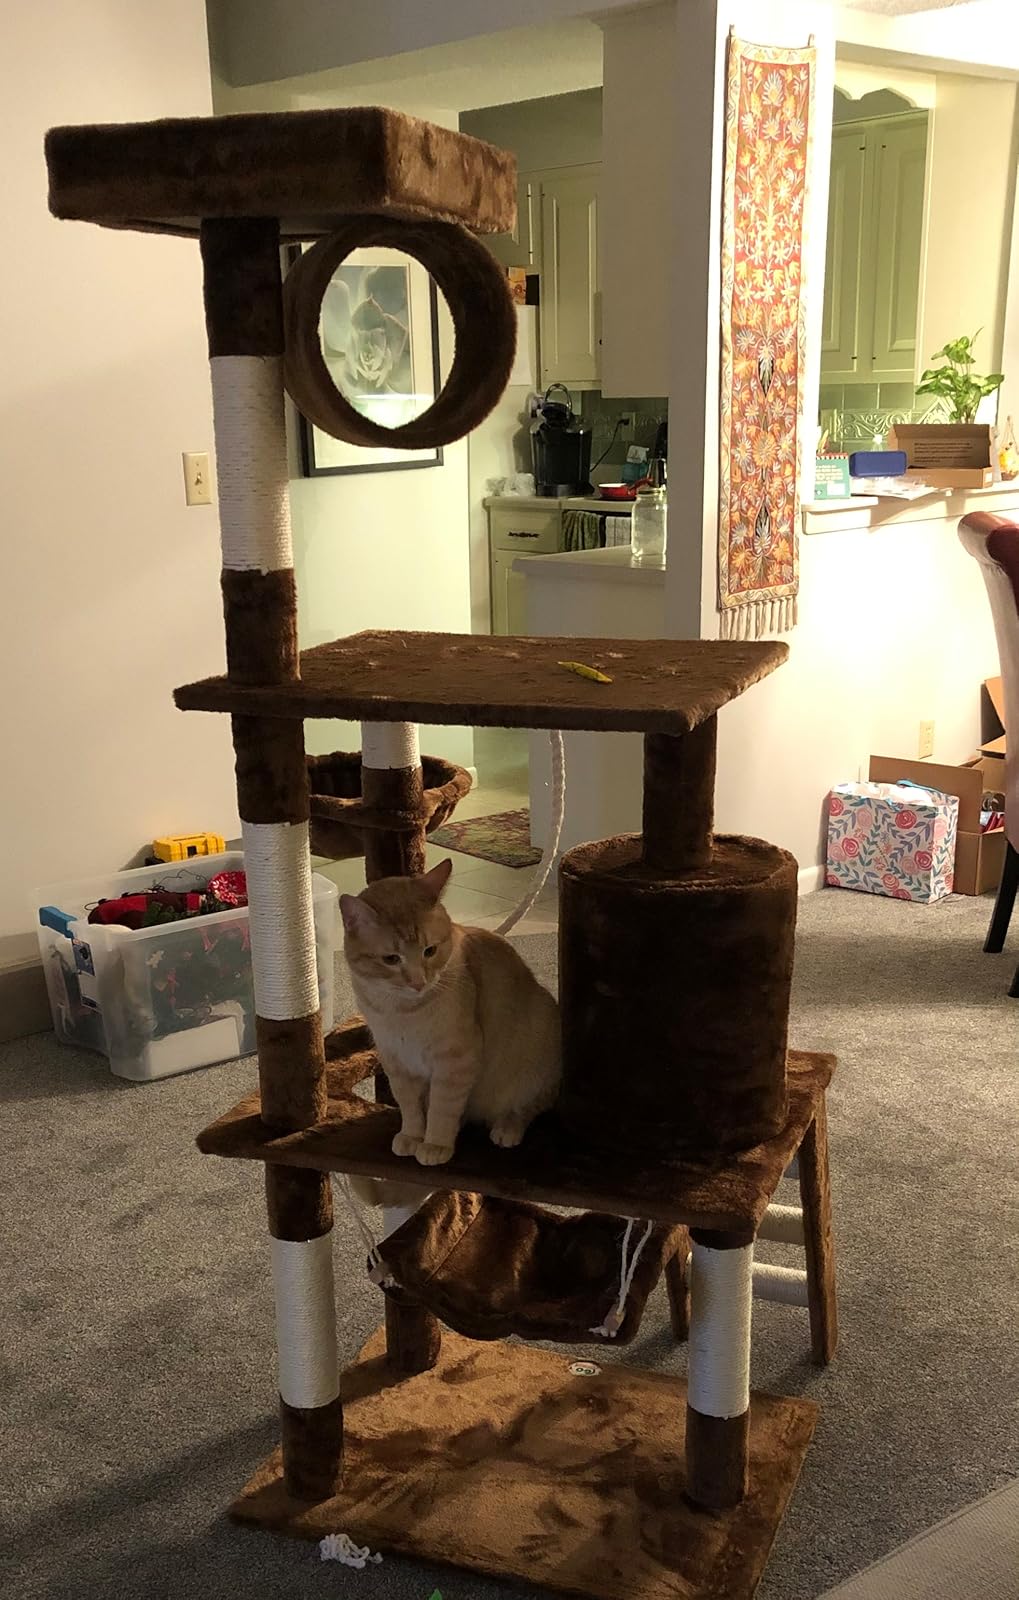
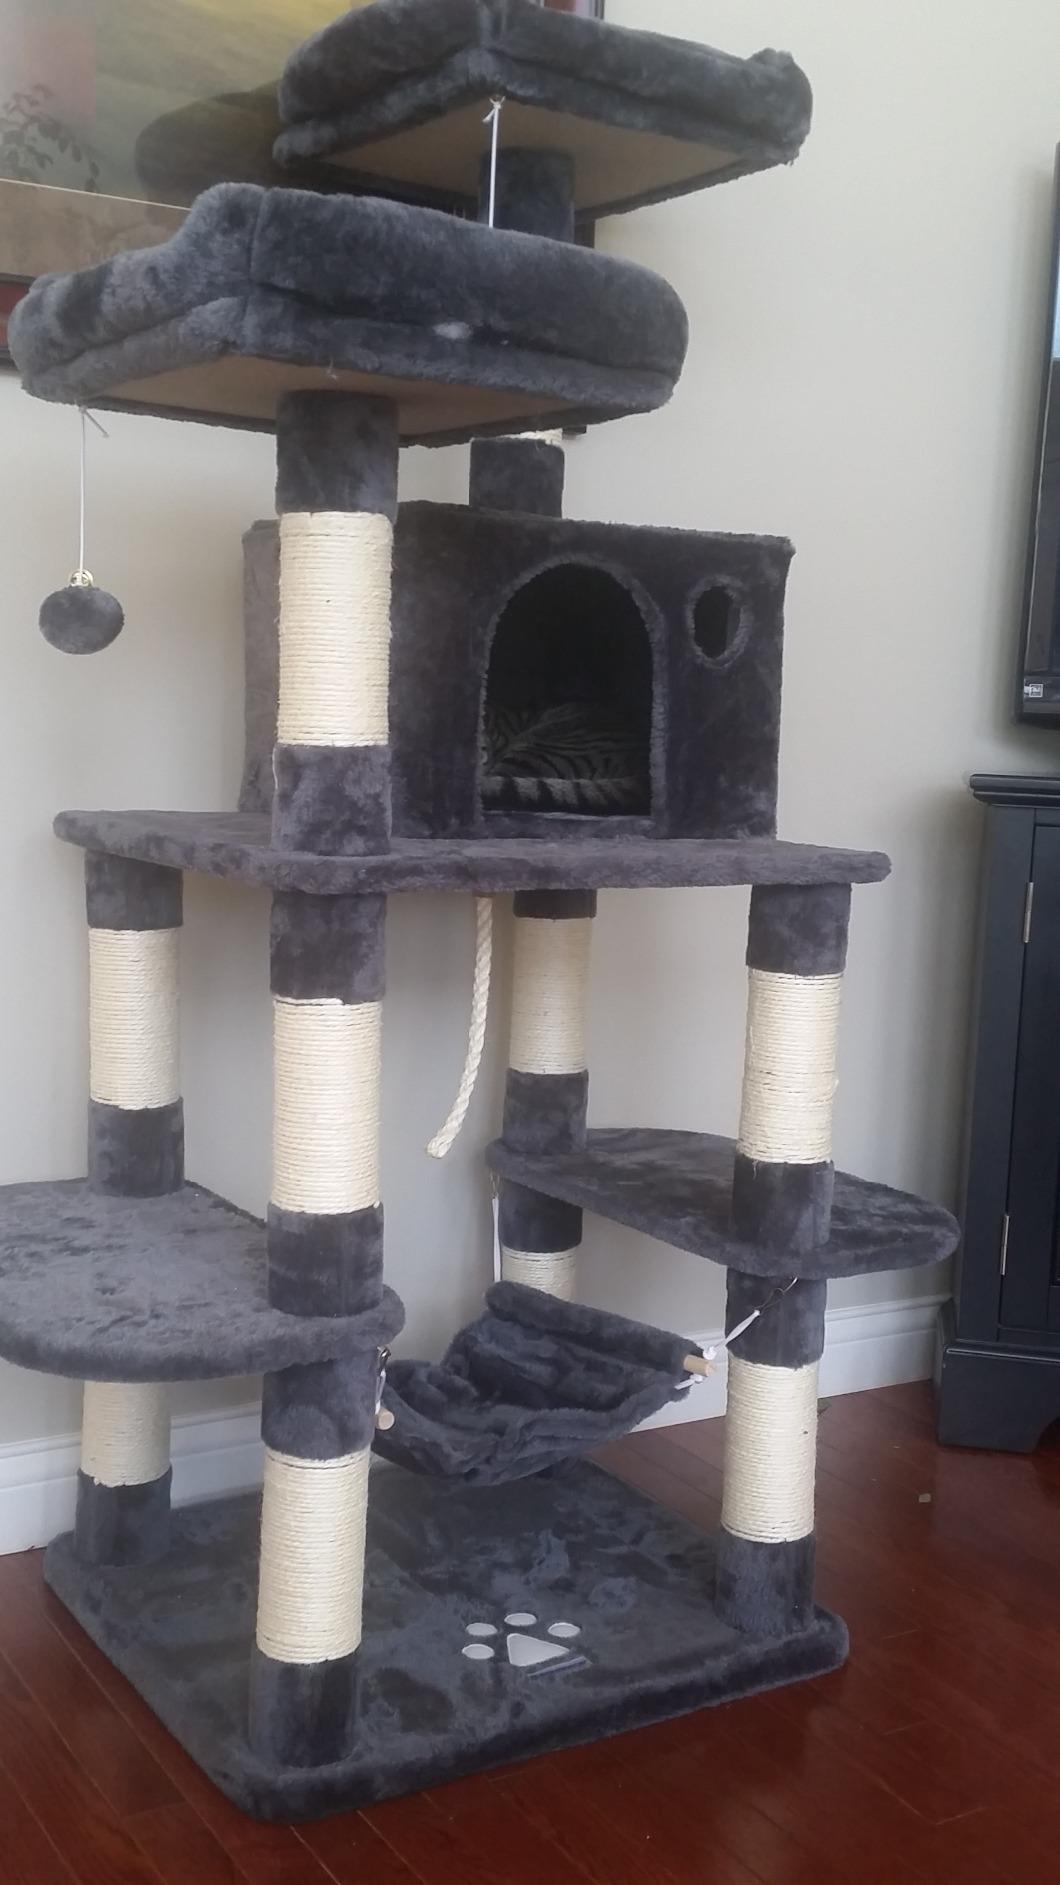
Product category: items_cat tree
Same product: no